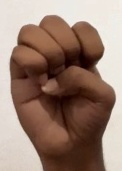
ASL sign: E